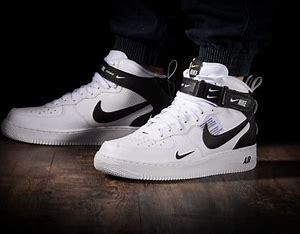
Brand: Nike
Model: Air Force 1 07 LV8